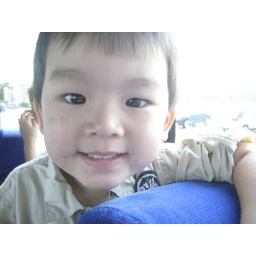
cutest kid, he dominated me in rock paper scissors... and then he forgot me when i saw him again.. =(